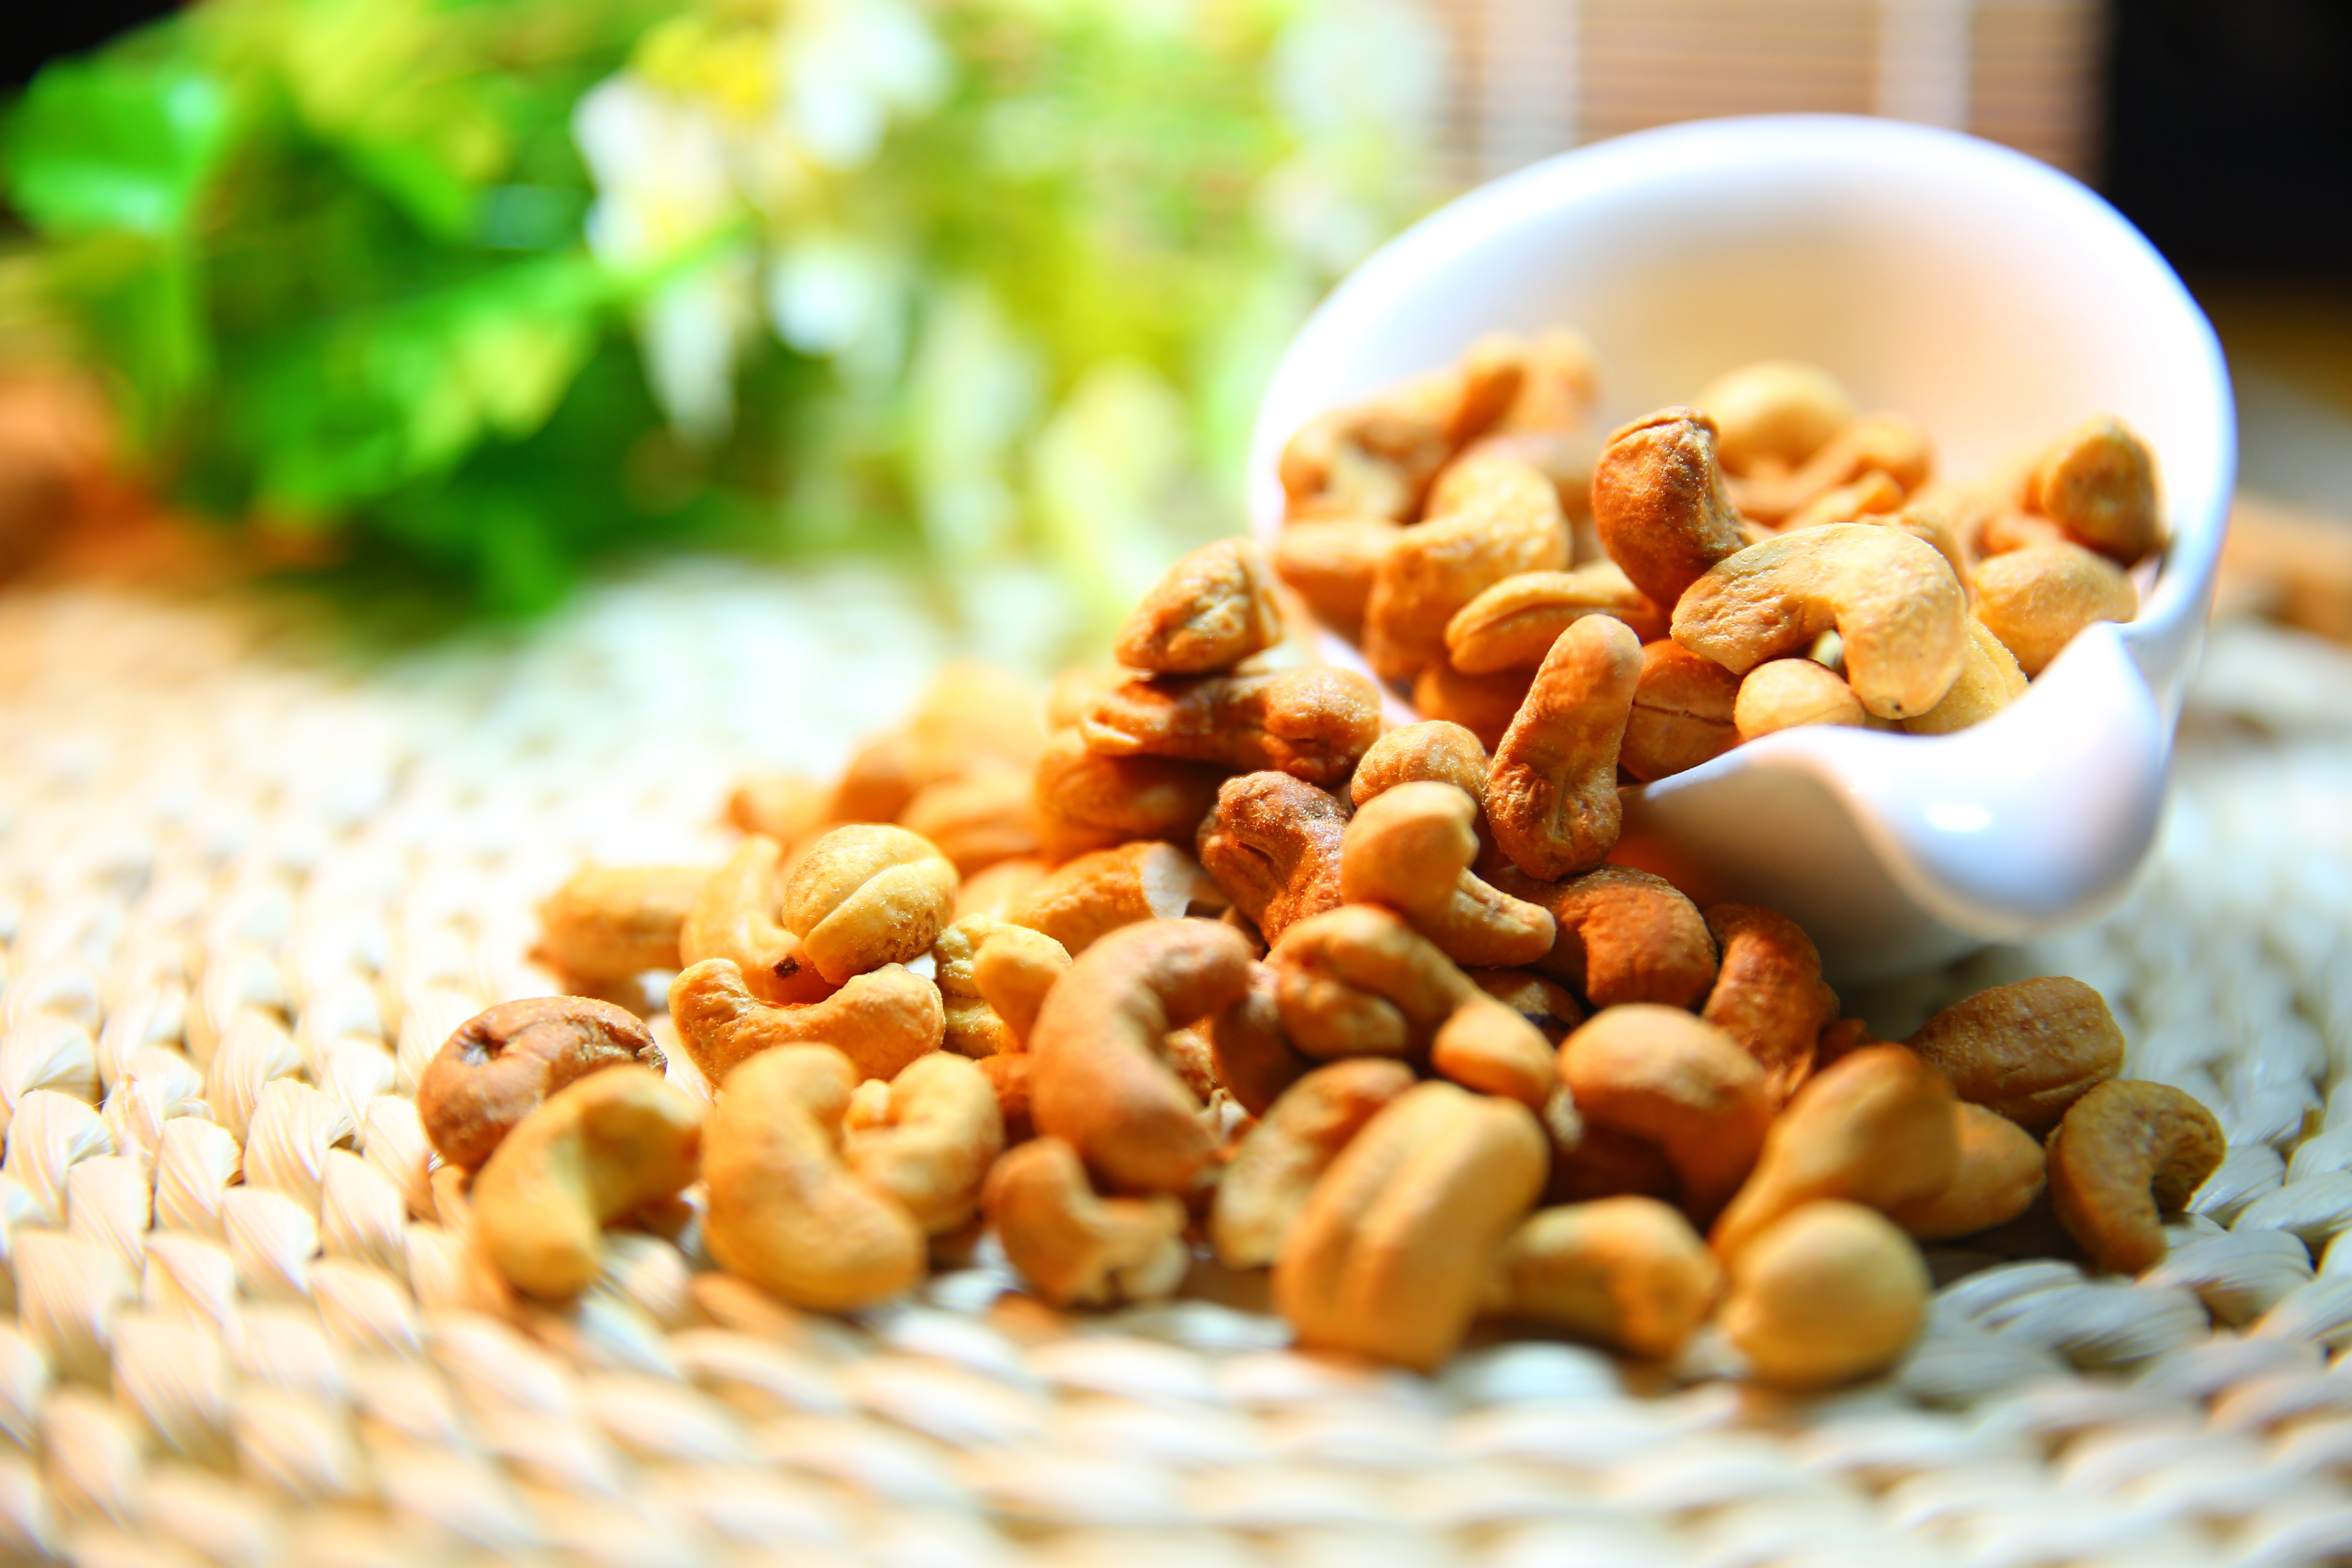
plant, fruit, dish, meal, food, produce, crop, nut, agriculture, breakfast, vegetarian food, protein, flowering plant, cashew nut, grass family, land plant, snack food, nuts seeds